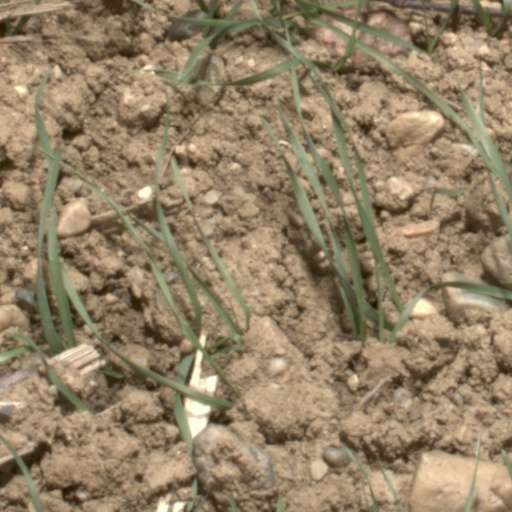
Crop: wheat